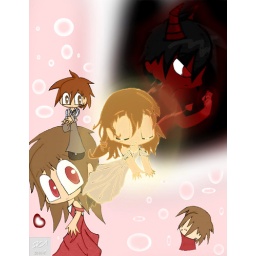
Yay! The only character NOT known yet is....Arianna~ the shiny girl in da middle :3